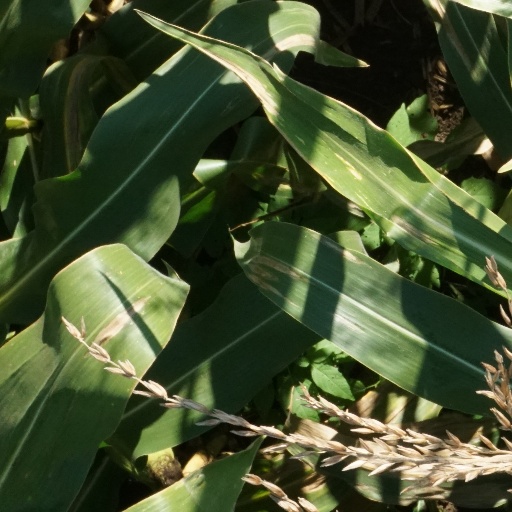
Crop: maize; corn